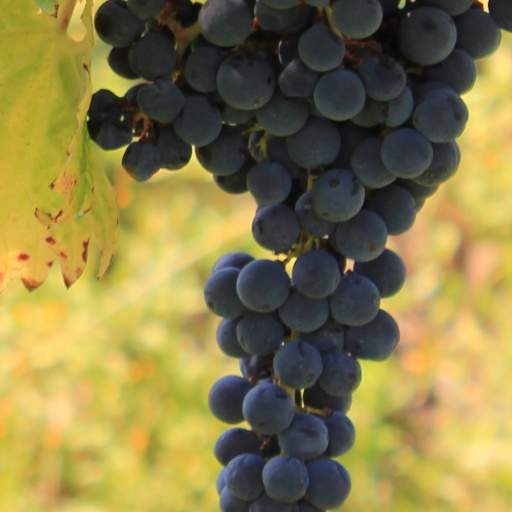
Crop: grape